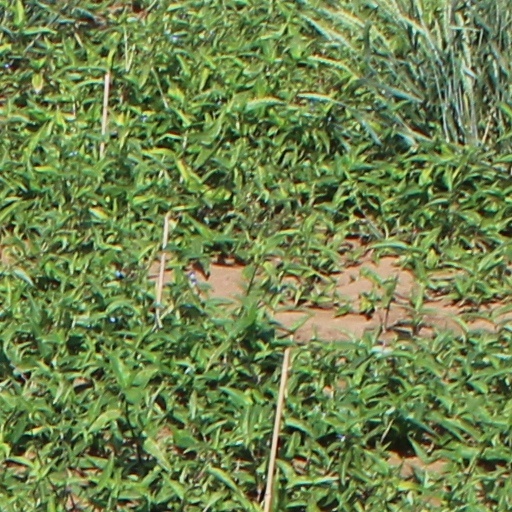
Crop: wheat